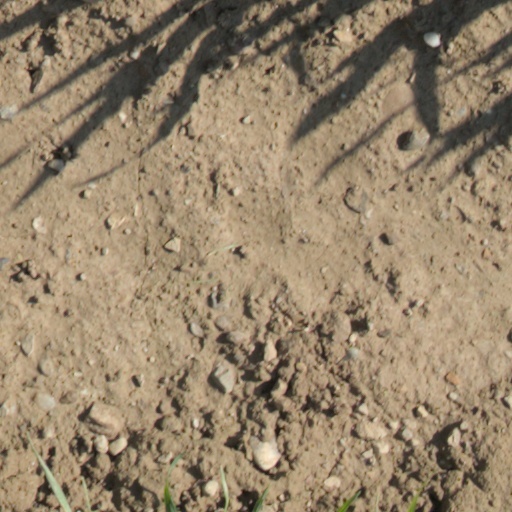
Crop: wheat